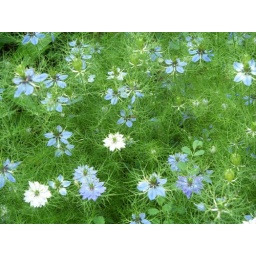
blue and white nigella, love in the mist